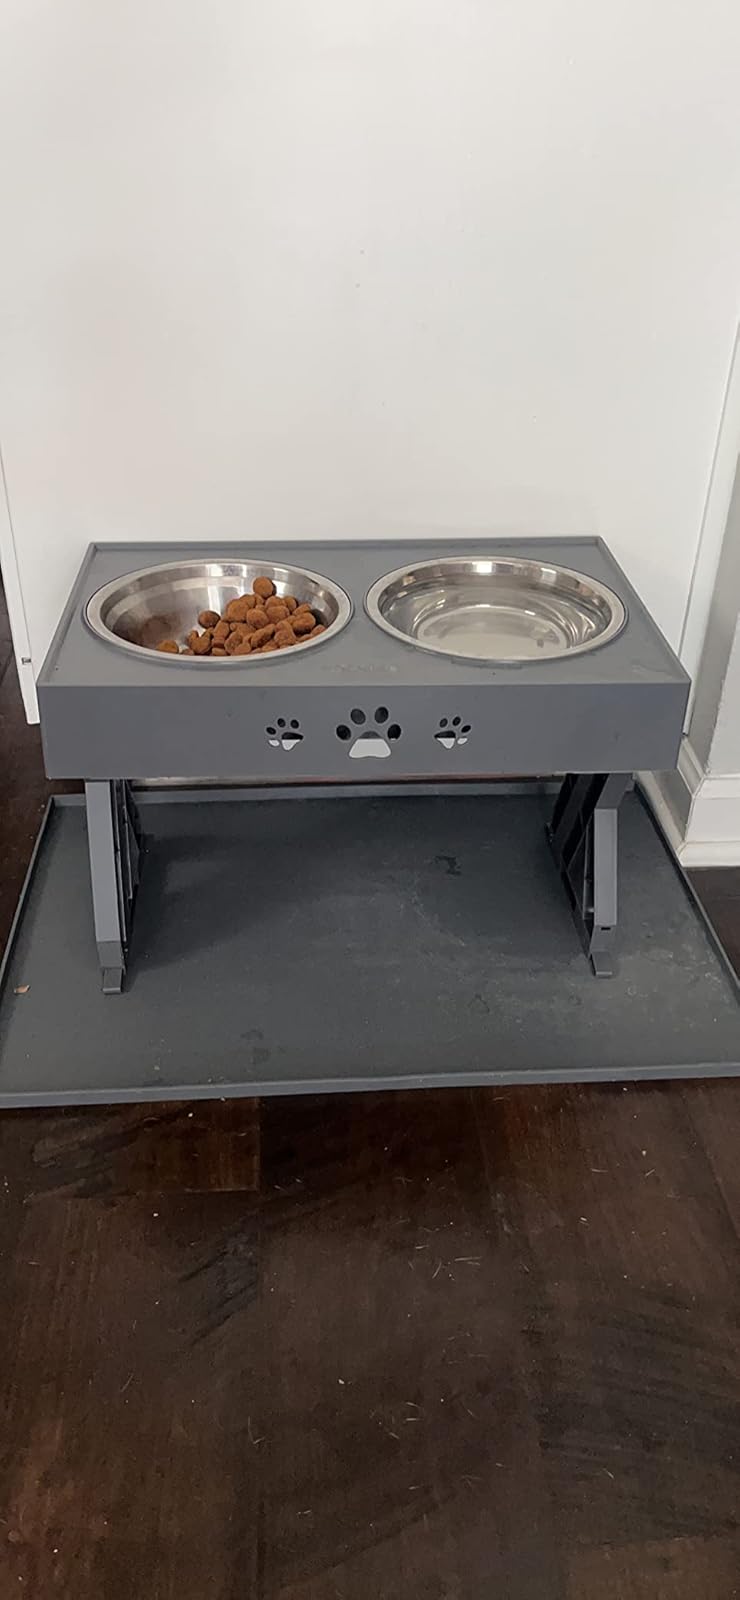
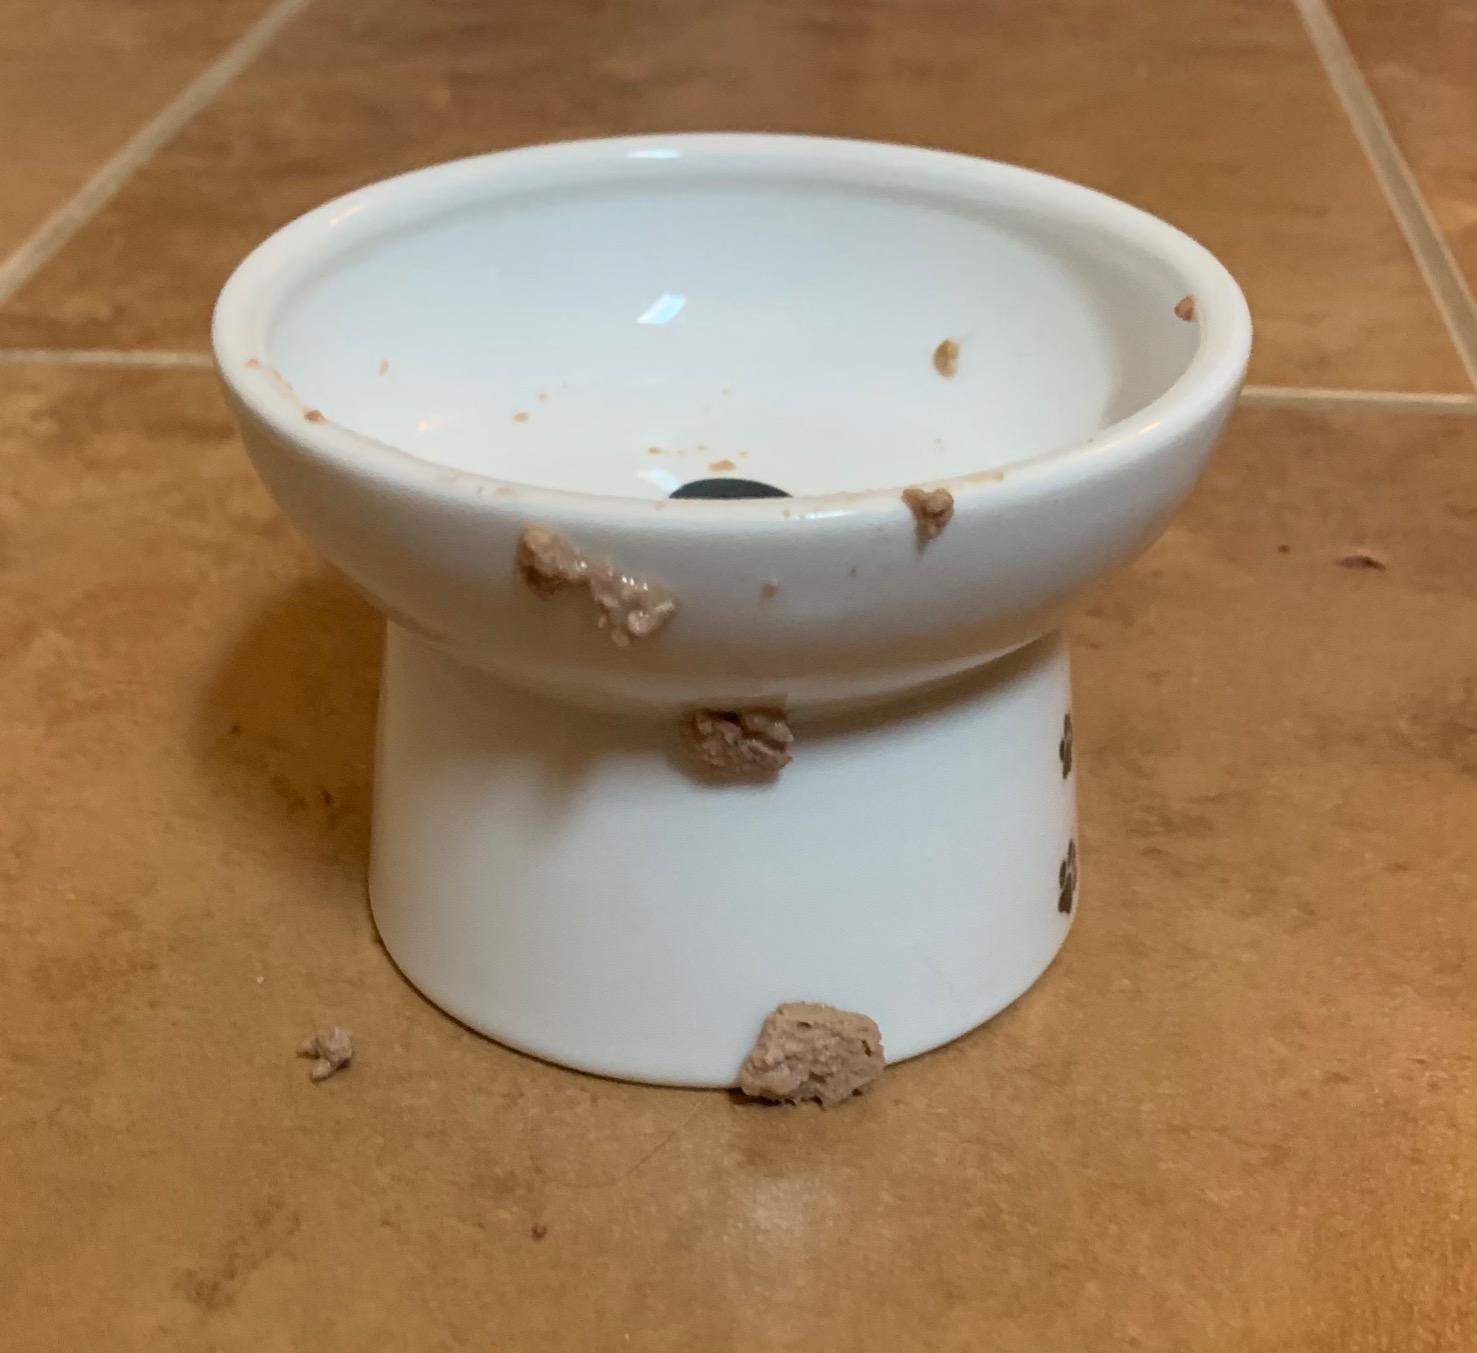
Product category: items_bowl
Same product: no